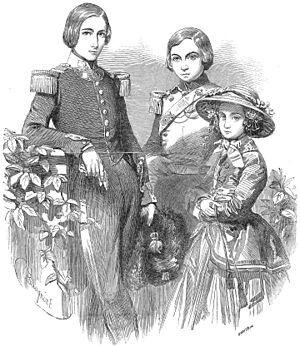
La princesse Charlotte de Belgique et ses deux frères. — De gauche à droite